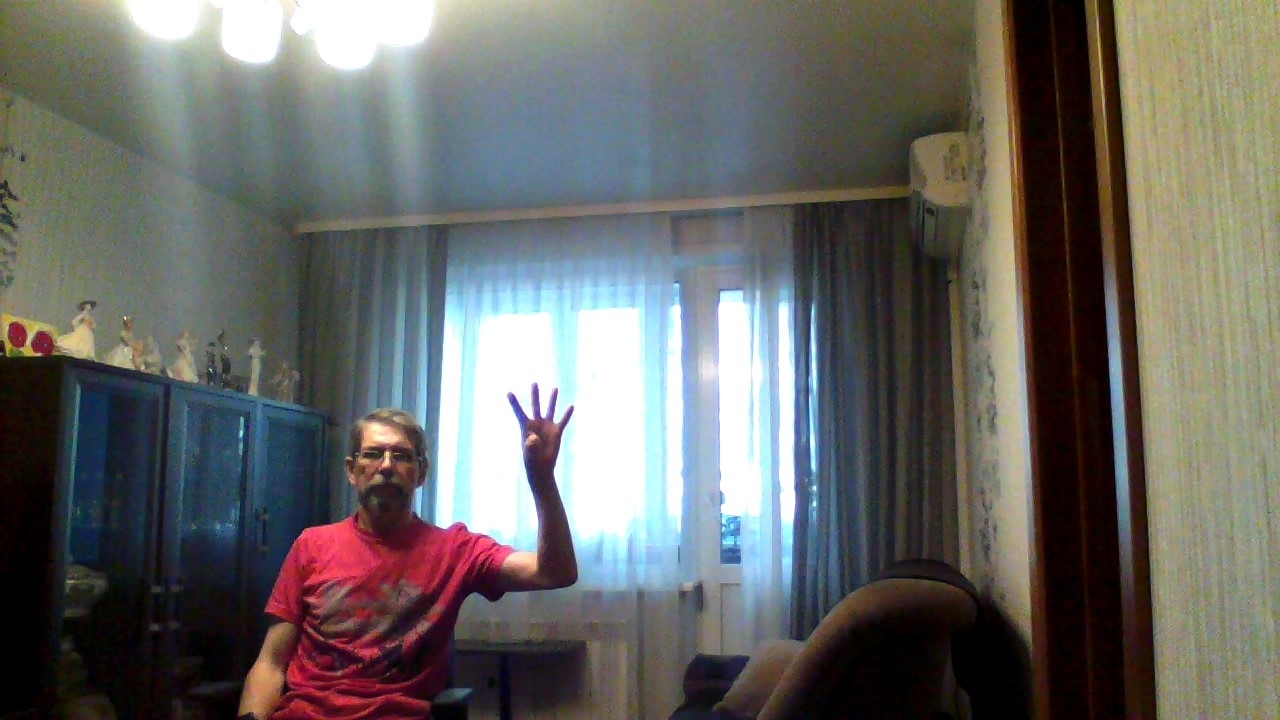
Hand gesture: four